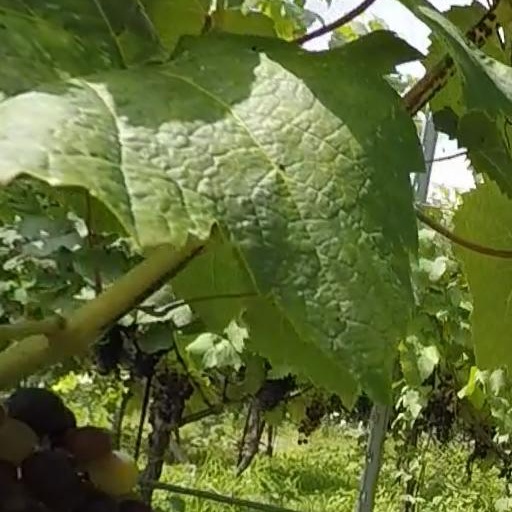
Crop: grape